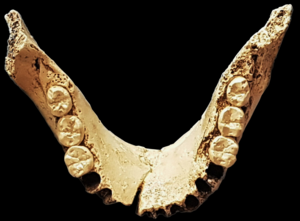
La mandibule AT-1, premier fossile officiellement découvert dans la Sima, exposée au musée Géominier de Madrid.
La Sima de los Huesos signifie en espagnol « gouffre aux ossements » et désigne un aven qui contient un gisement paléolithique âgé de 430 000 ans. Sa richesse en fossiles en fait la source d'information principale de la paléoanthropologie de cette période en Europe. La cavité est constituée d'une chambre au fond d'un puits de 14 mètres et a été creusée par une ancienne rivière souterraine dans la Cueva Mayor de la sierra d'Atapuerca en Espagne, massif classé au patrimoine mondial.